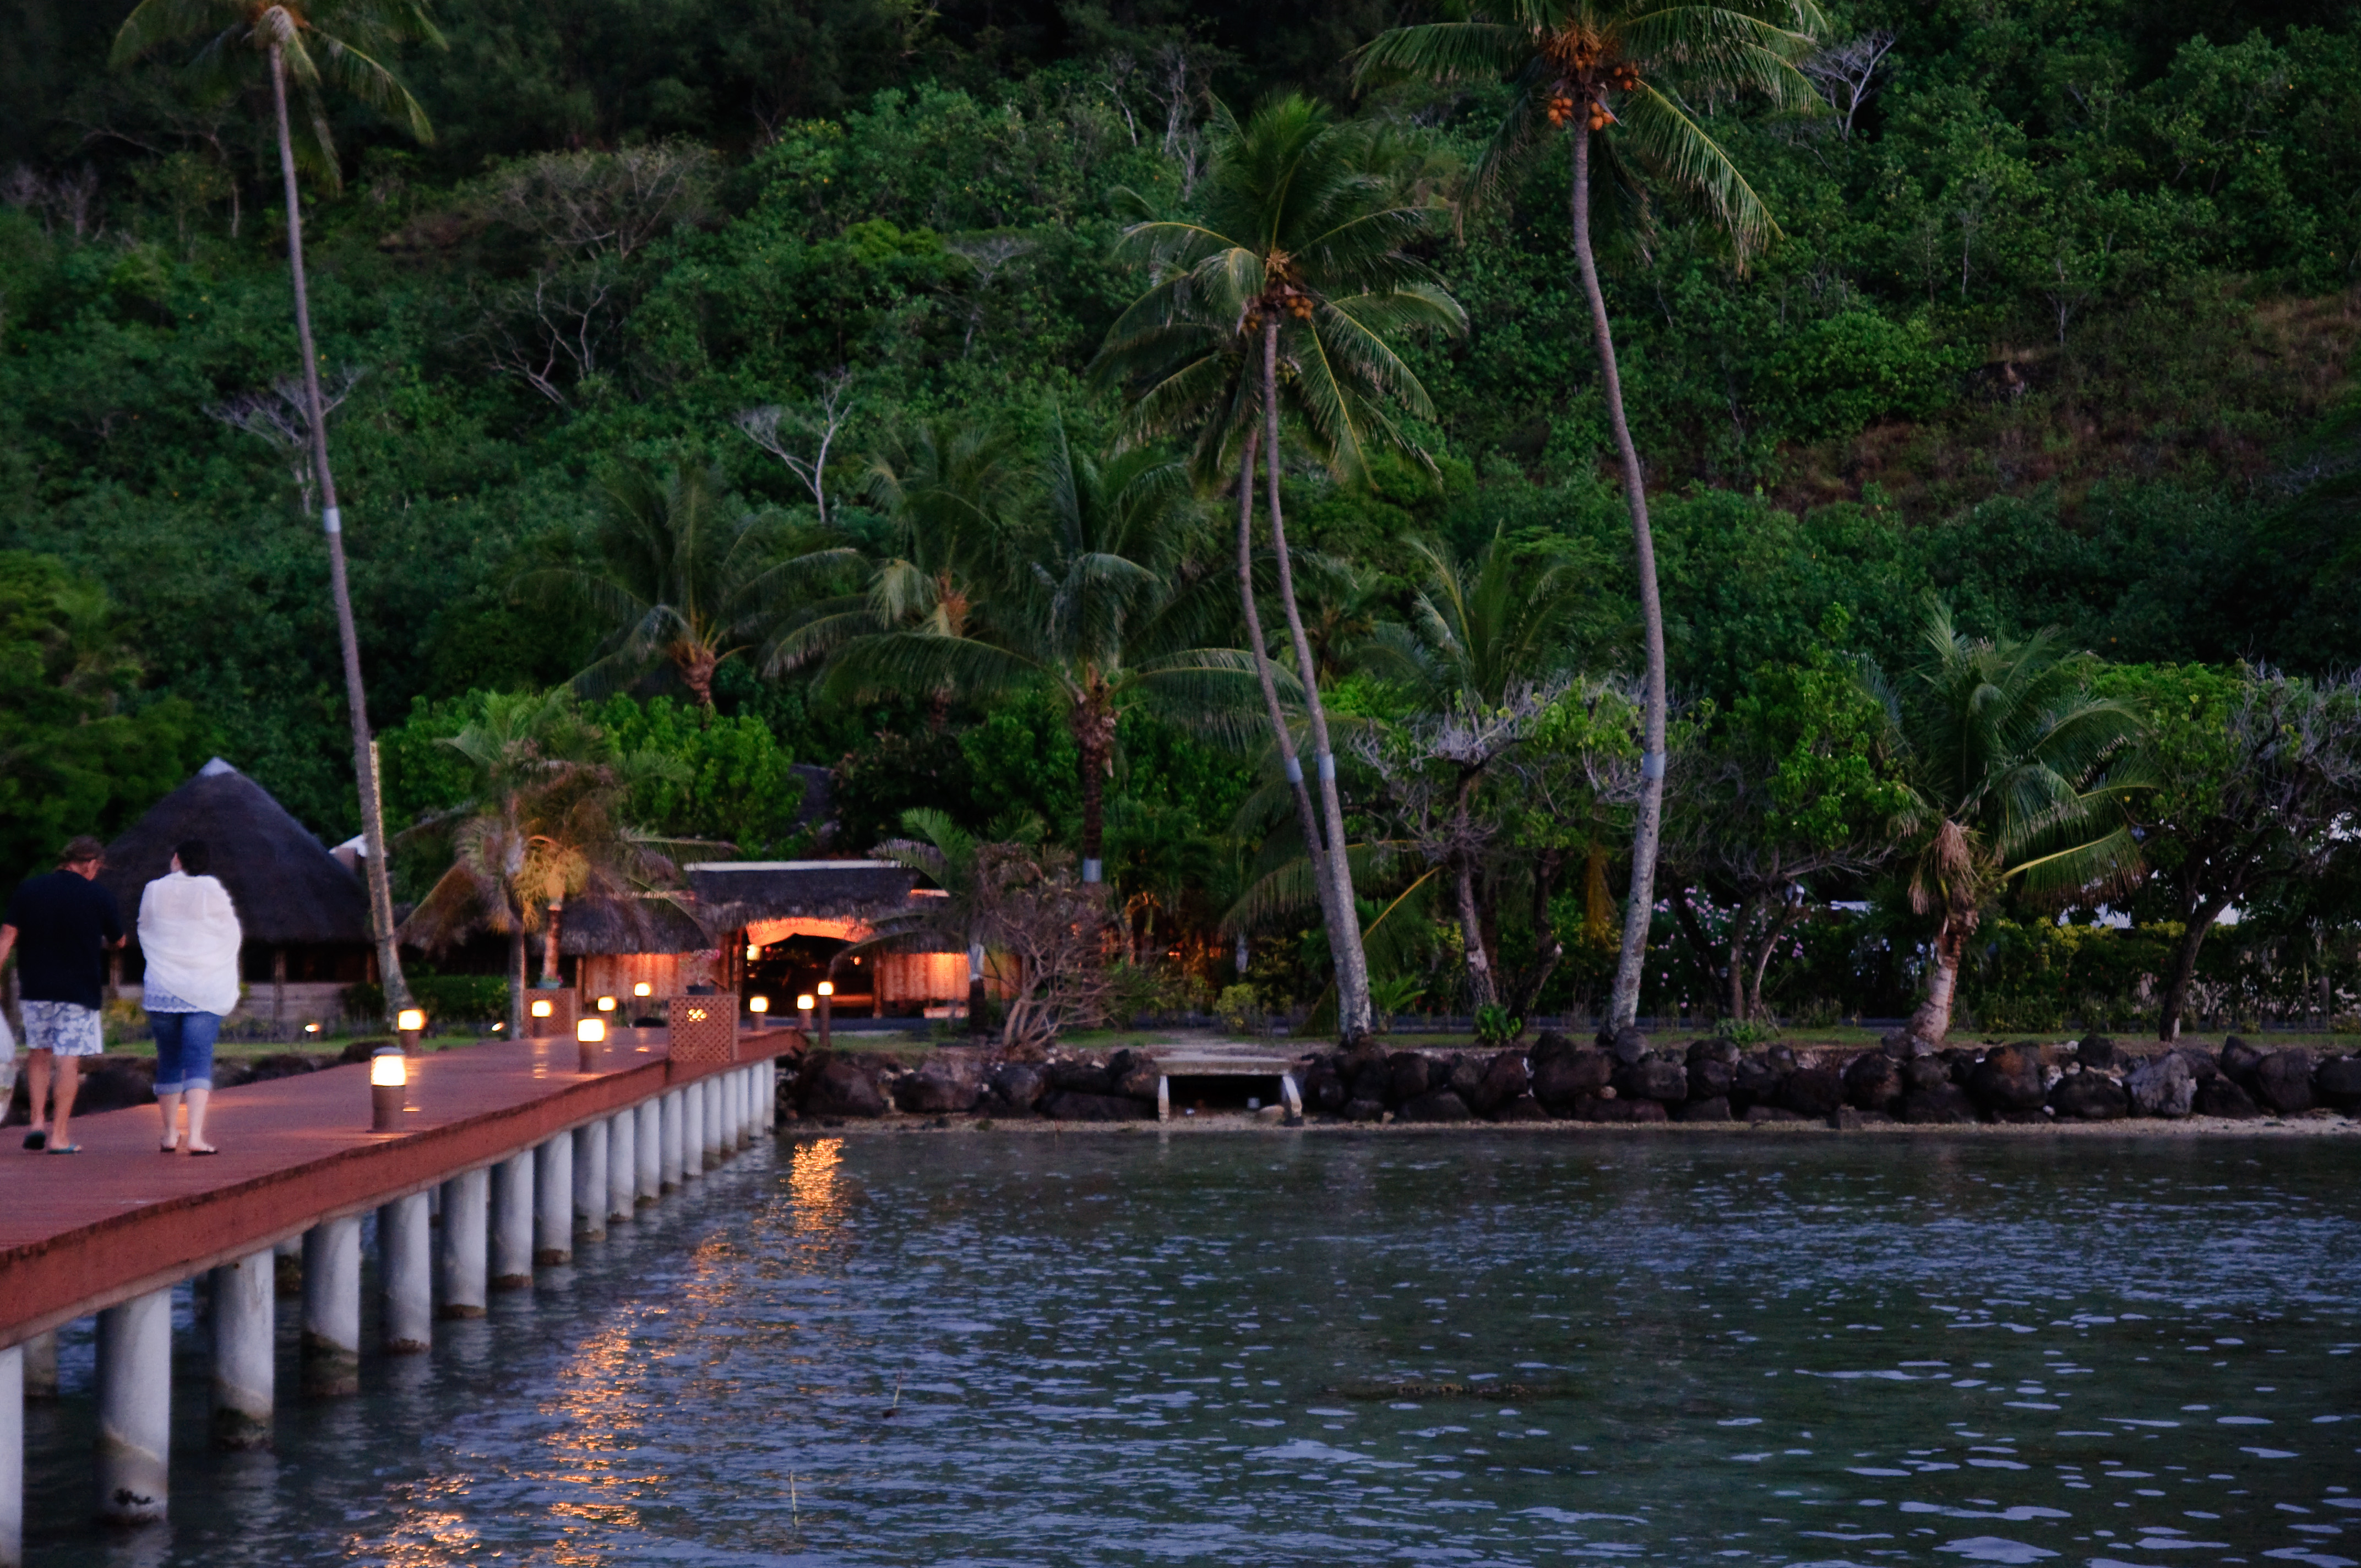
water, lake, river, vehicle, jungle, nikon, waterway, boating, d300, polinesia